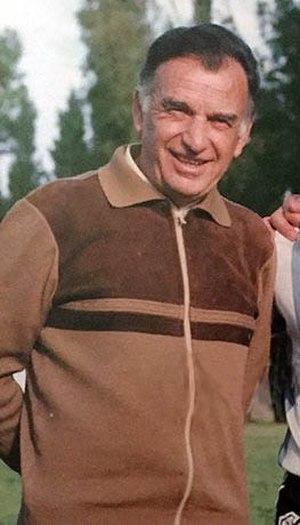
Ernesto Emilio Duchini est un joueur de football argentin, qui évoluait au poste de milieu de terrain, avant de devenir entraîneur.